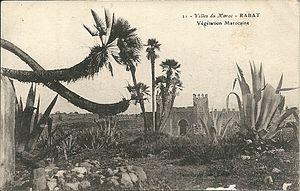
Végétation à l'entour de Rabat (Maroc) vers 1919